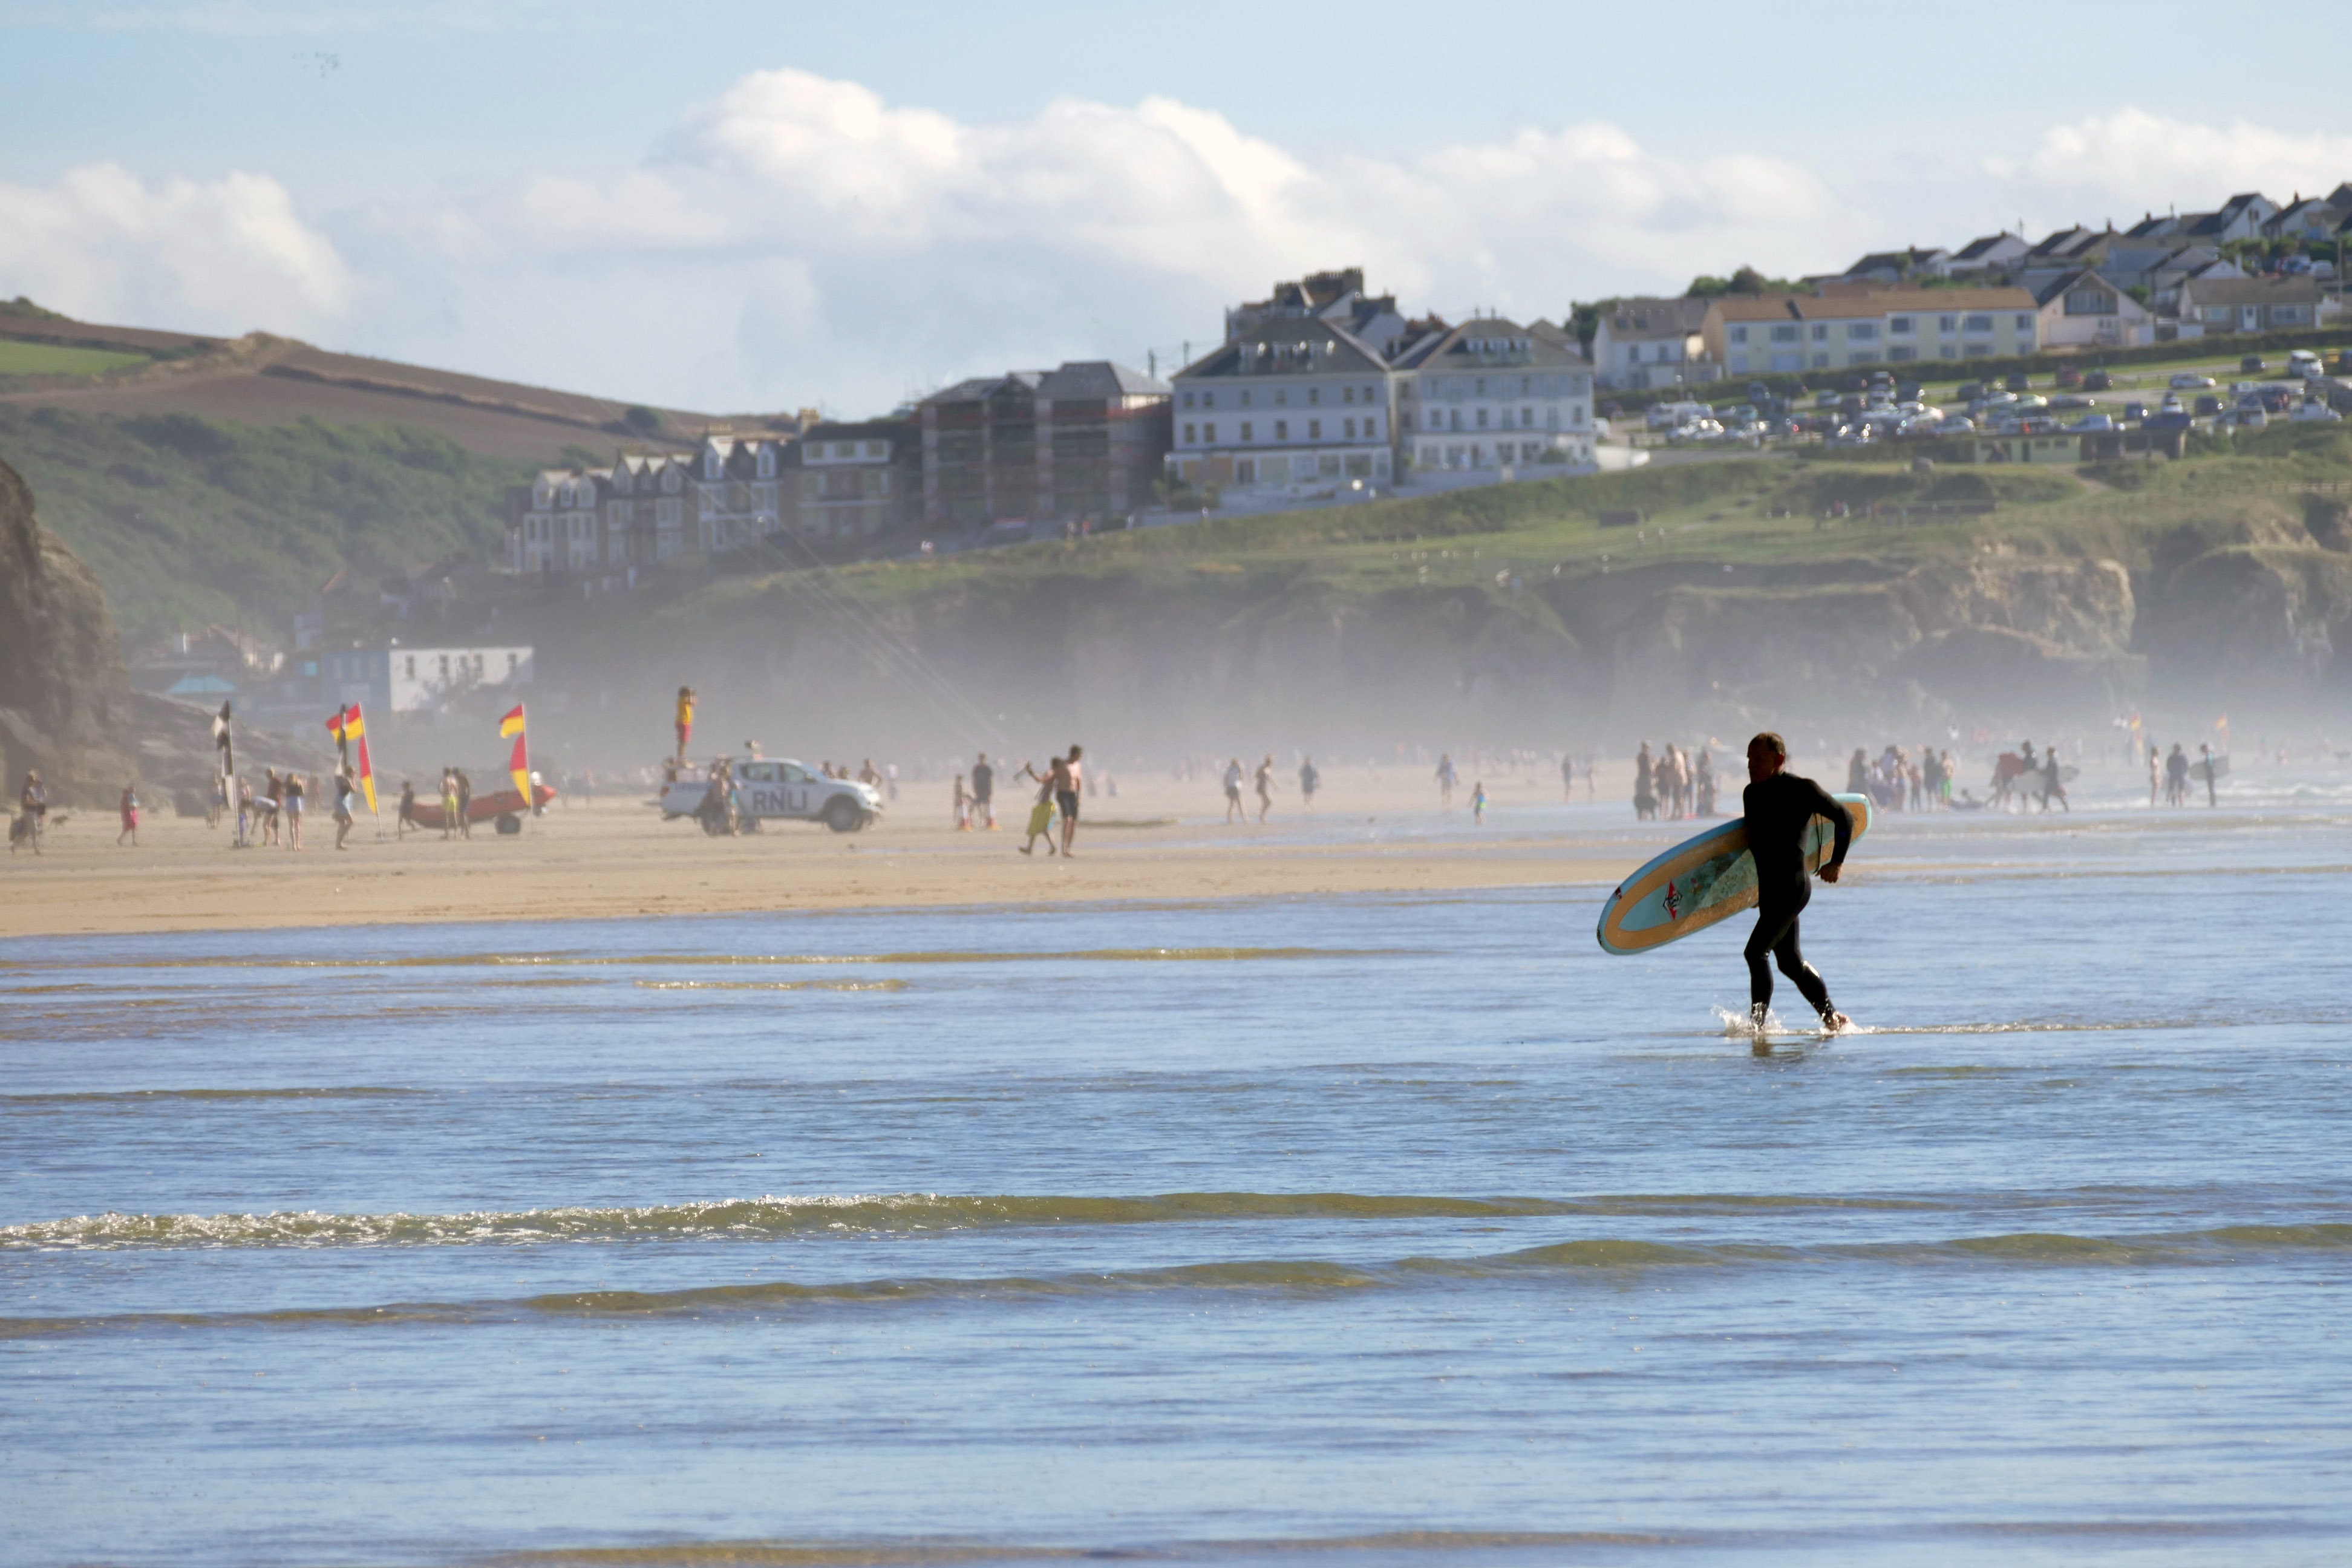
beach, landscape, sea, coast, water, nature, path, outdoor, sand, rock, ocean, sky, sport, shore, wave, town, coastal, summer, vacation, tourist, travel, surfer, coastline, shoreline, cliff, seaside, surf, surfing, scenic, colourful, seascape, scenery, bay, blue, tourism, leisure, seashore, body of water, uk, england, colour, south, places, west, north, waves, clouds, sports, beaches, british, atlantic, english, britain, united, kingdom, cornwall, newquay, water sport, cornish, penhale sands, perranporth, perran, perranporth beach, wind wave, boardsport, surface water sports